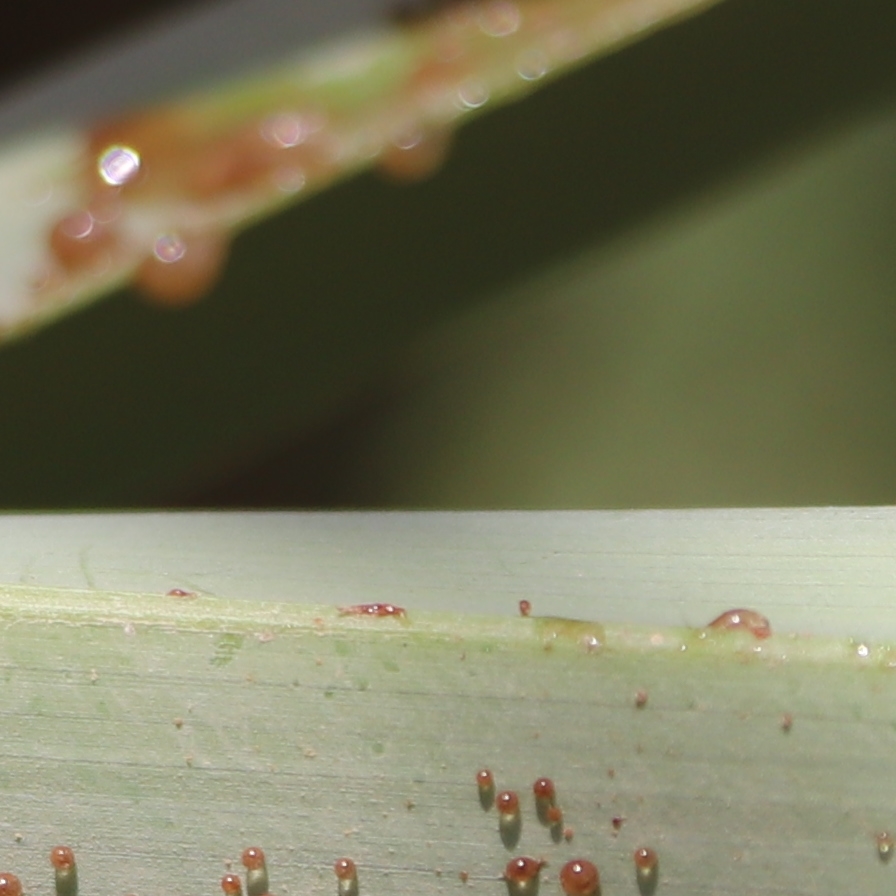
Label: Honey